Kristi Mühling

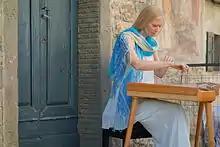
Kristi Mühling playing chromatic kannel

Kristi Mühing's busy schedule includes frequent performances as a soloist and chamber musician in Estonia and abroad. She is devoted to introducing, developing and promoting the Estonian chromatic kannel as an instrument of diverse opportunities, and she regularly cooperates with composers to increase the repertoire for the instrument. She has premiered numerous new compositions written by Mirjam Tally, Lauri Jõeleht, Helena Tulve, Tatjana Kozlova-Johannes, Malle Maltis, Märt-Matis Lill, Kristjan Kõrver, John Buckley (Ireland) and others.